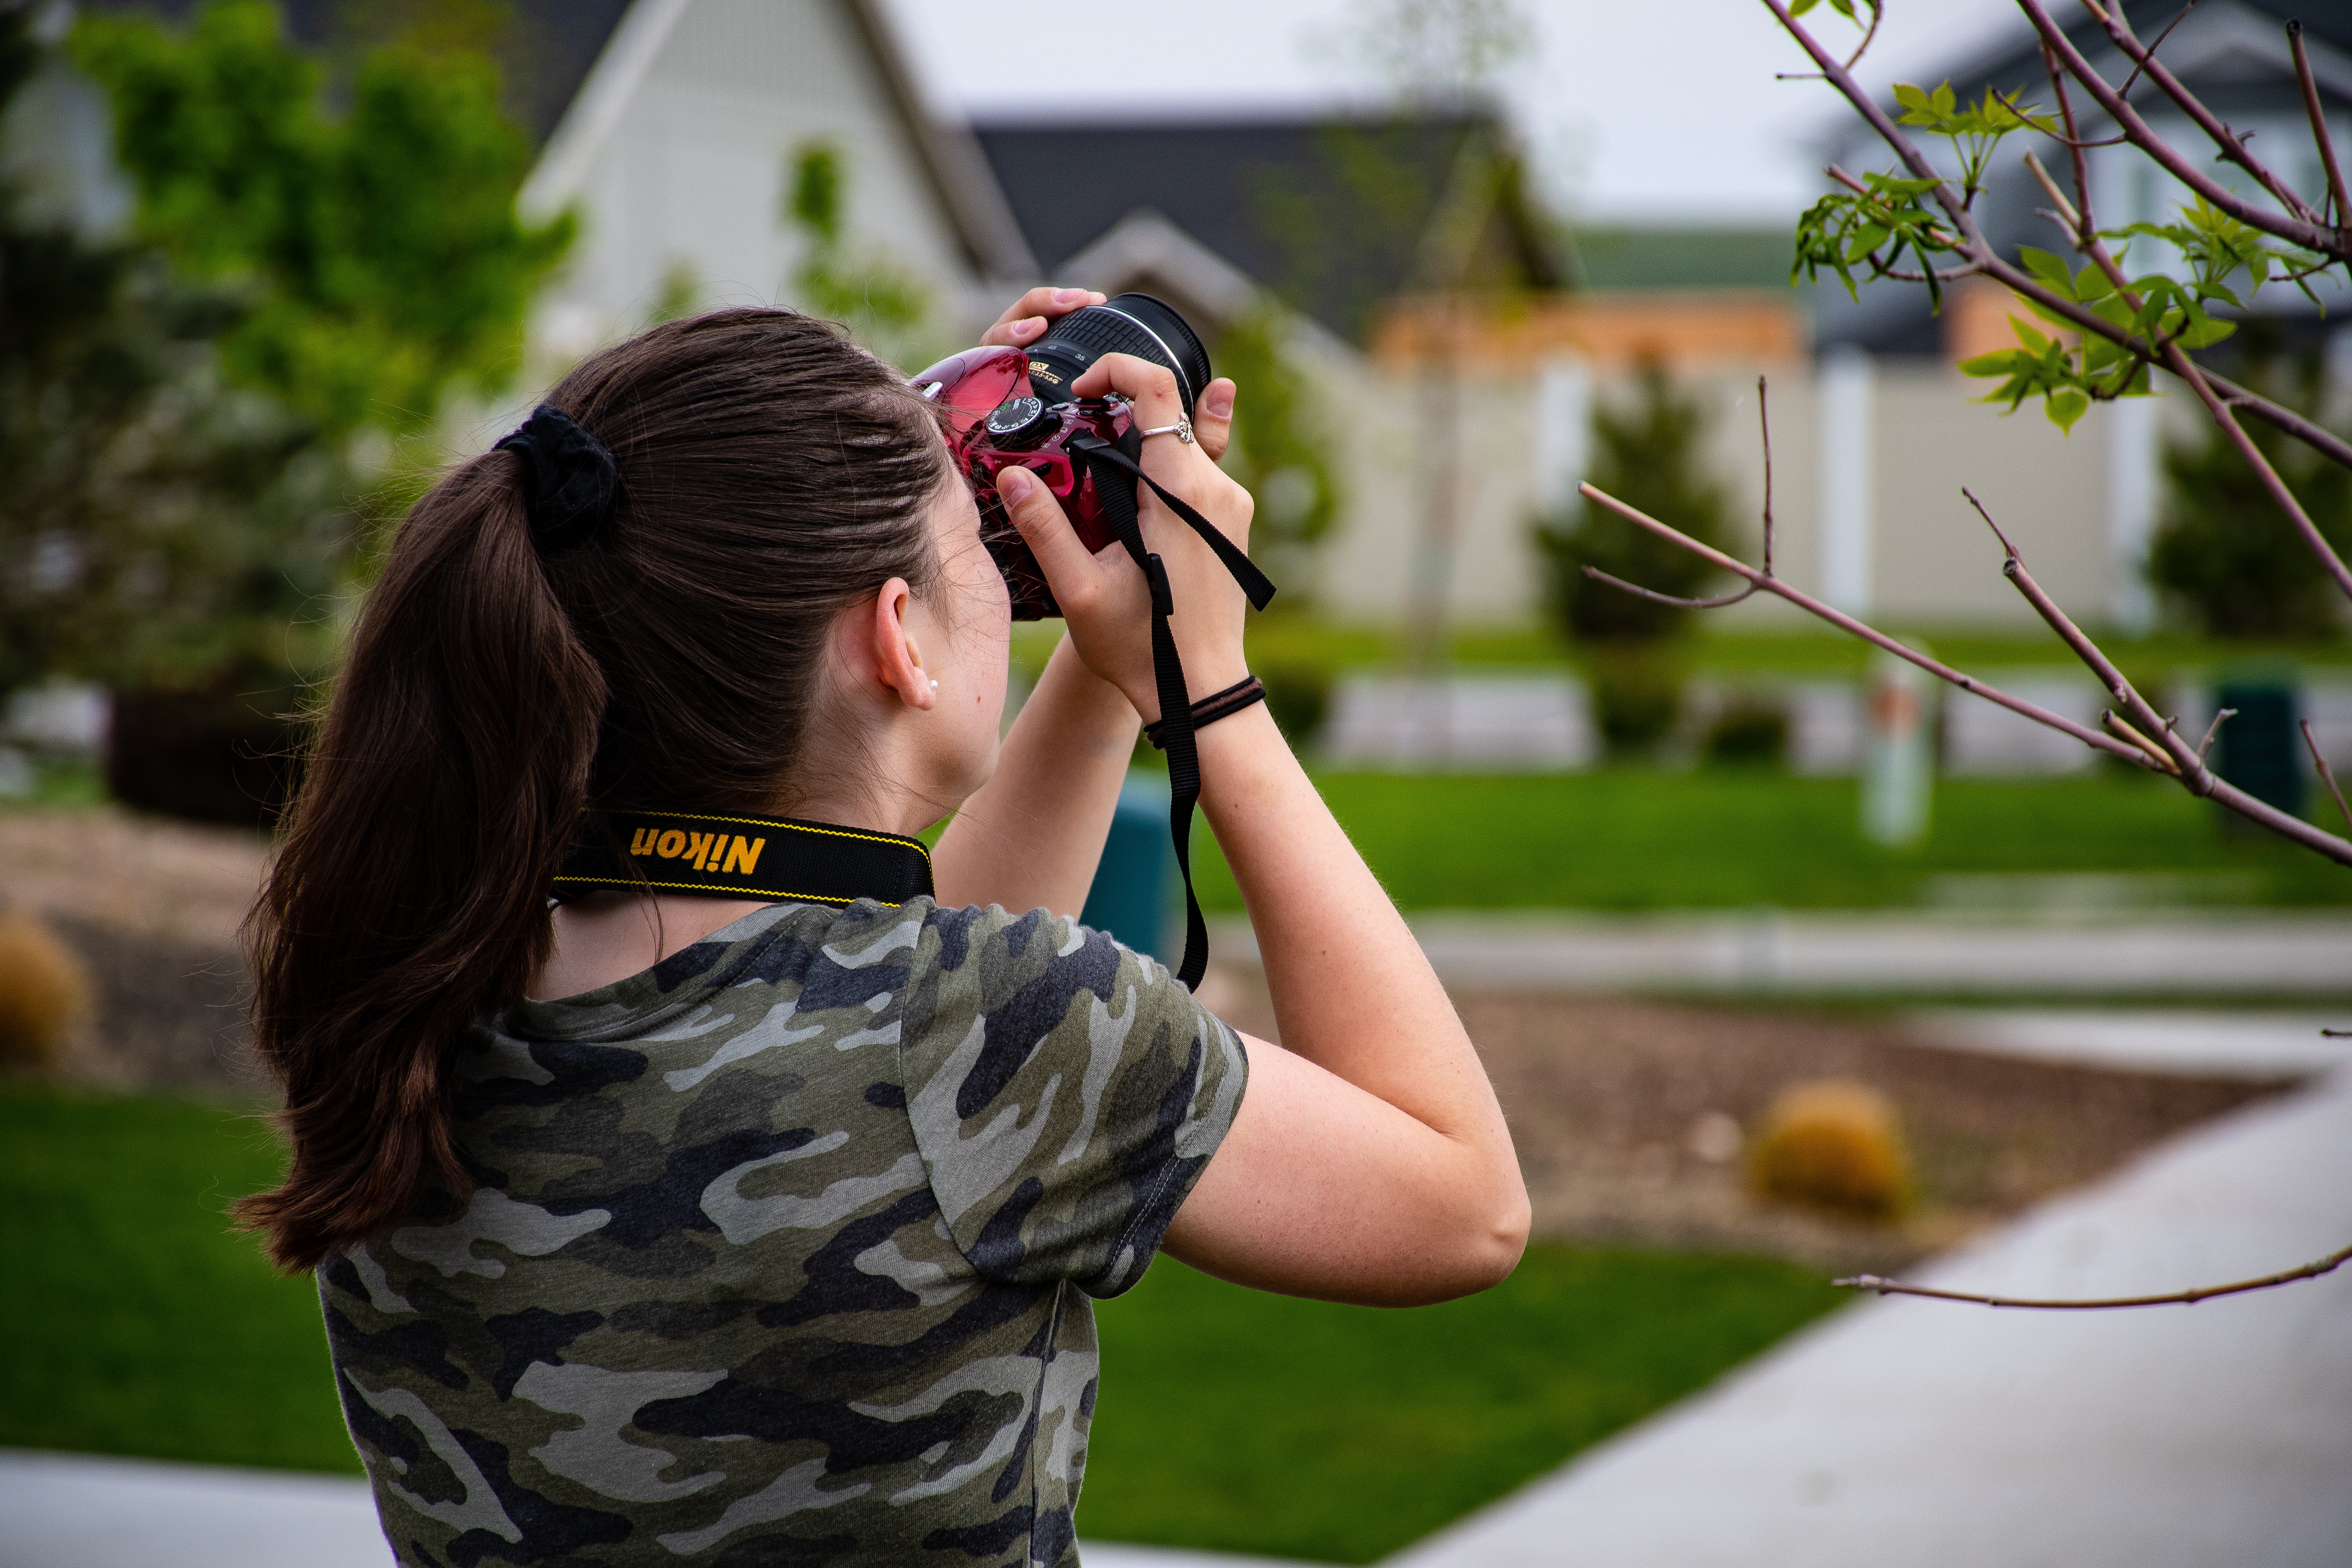
photograph, water, tree, grass, photography, recreation, plant, photographer, vacation, tourism